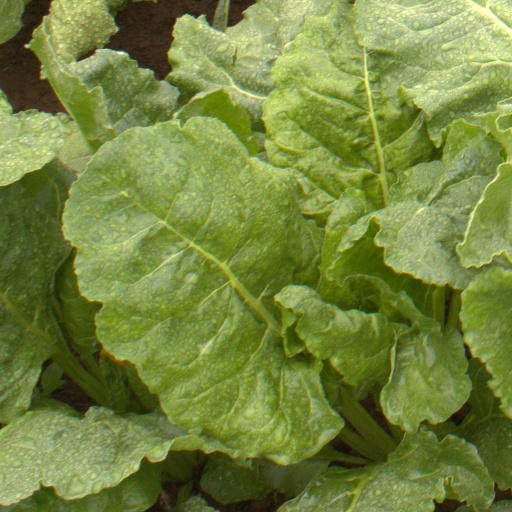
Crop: sugar beet